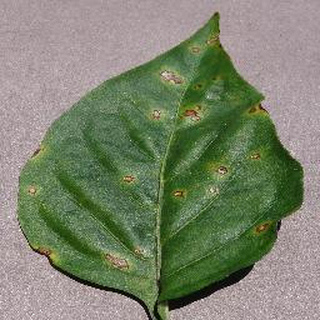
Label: bell_pepper_bacterial_spot